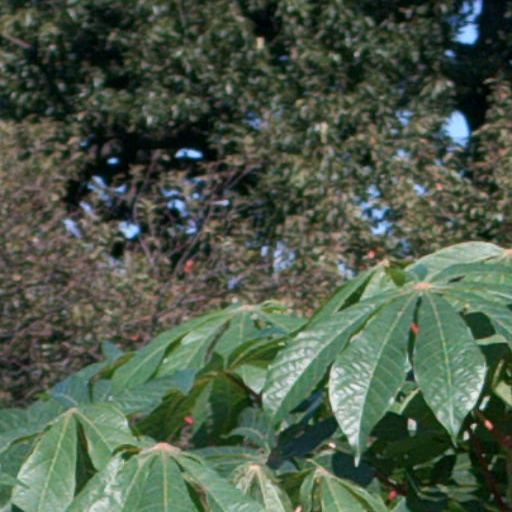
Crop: cassava